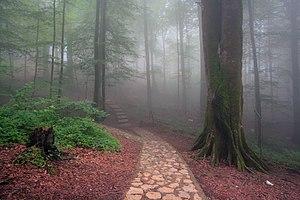
Namakabrood (ou Namakabroud) est un village touristique dans la province de Mazandaran, en Iran. Un téléphérique est installé à Namakabrood pour connecter les côtes de Mer Caspienne et les sommets d’Alborz, en traversant les forêts denses du Nord de l’Iran. Dans ce village il existe des villas pour passer les vacances et profiter de la nature de cette région. العربية: نمكآبرود (مقاطعة تشالوس) (بالإنجليزية: Shahrak-e Namak Abrud) هي مستوطنة تقع في قسم كلارستاق الغربي الريفي (مقاطعة تشالوس) في إيران. يقدر عدد سكانها بـ 354 نسمة .